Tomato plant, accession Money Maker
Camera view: horizontal (90 deg, fisheye); turntable rotation: 150 degrees
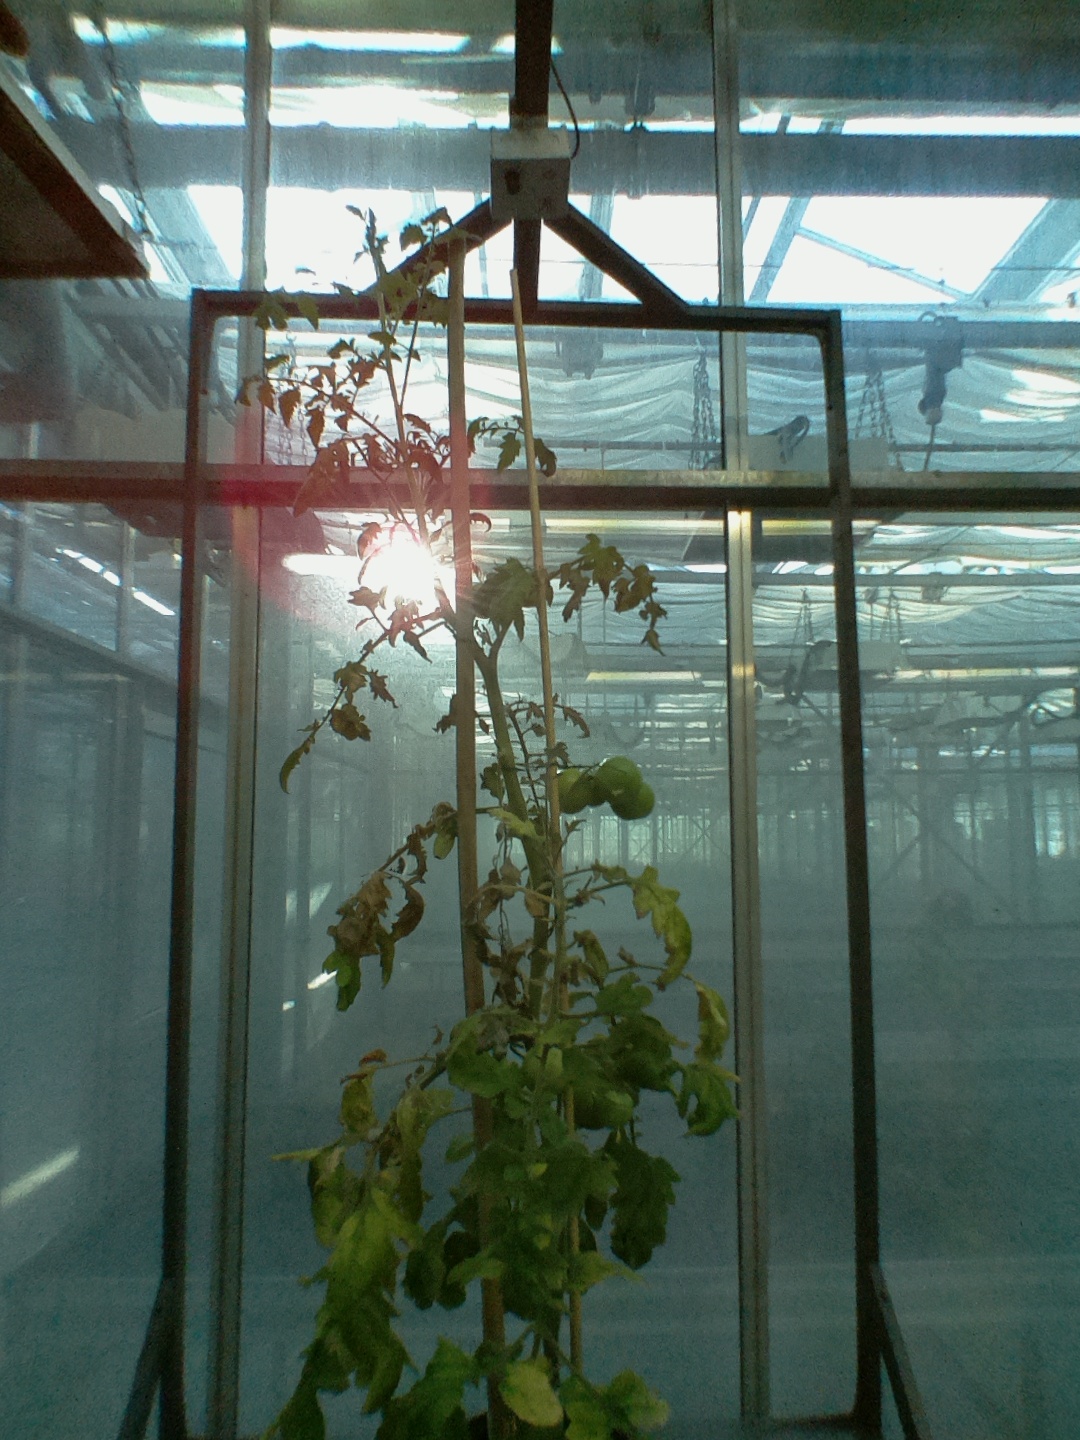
BBCH growth stage 79: 90% -100% of final fruit size